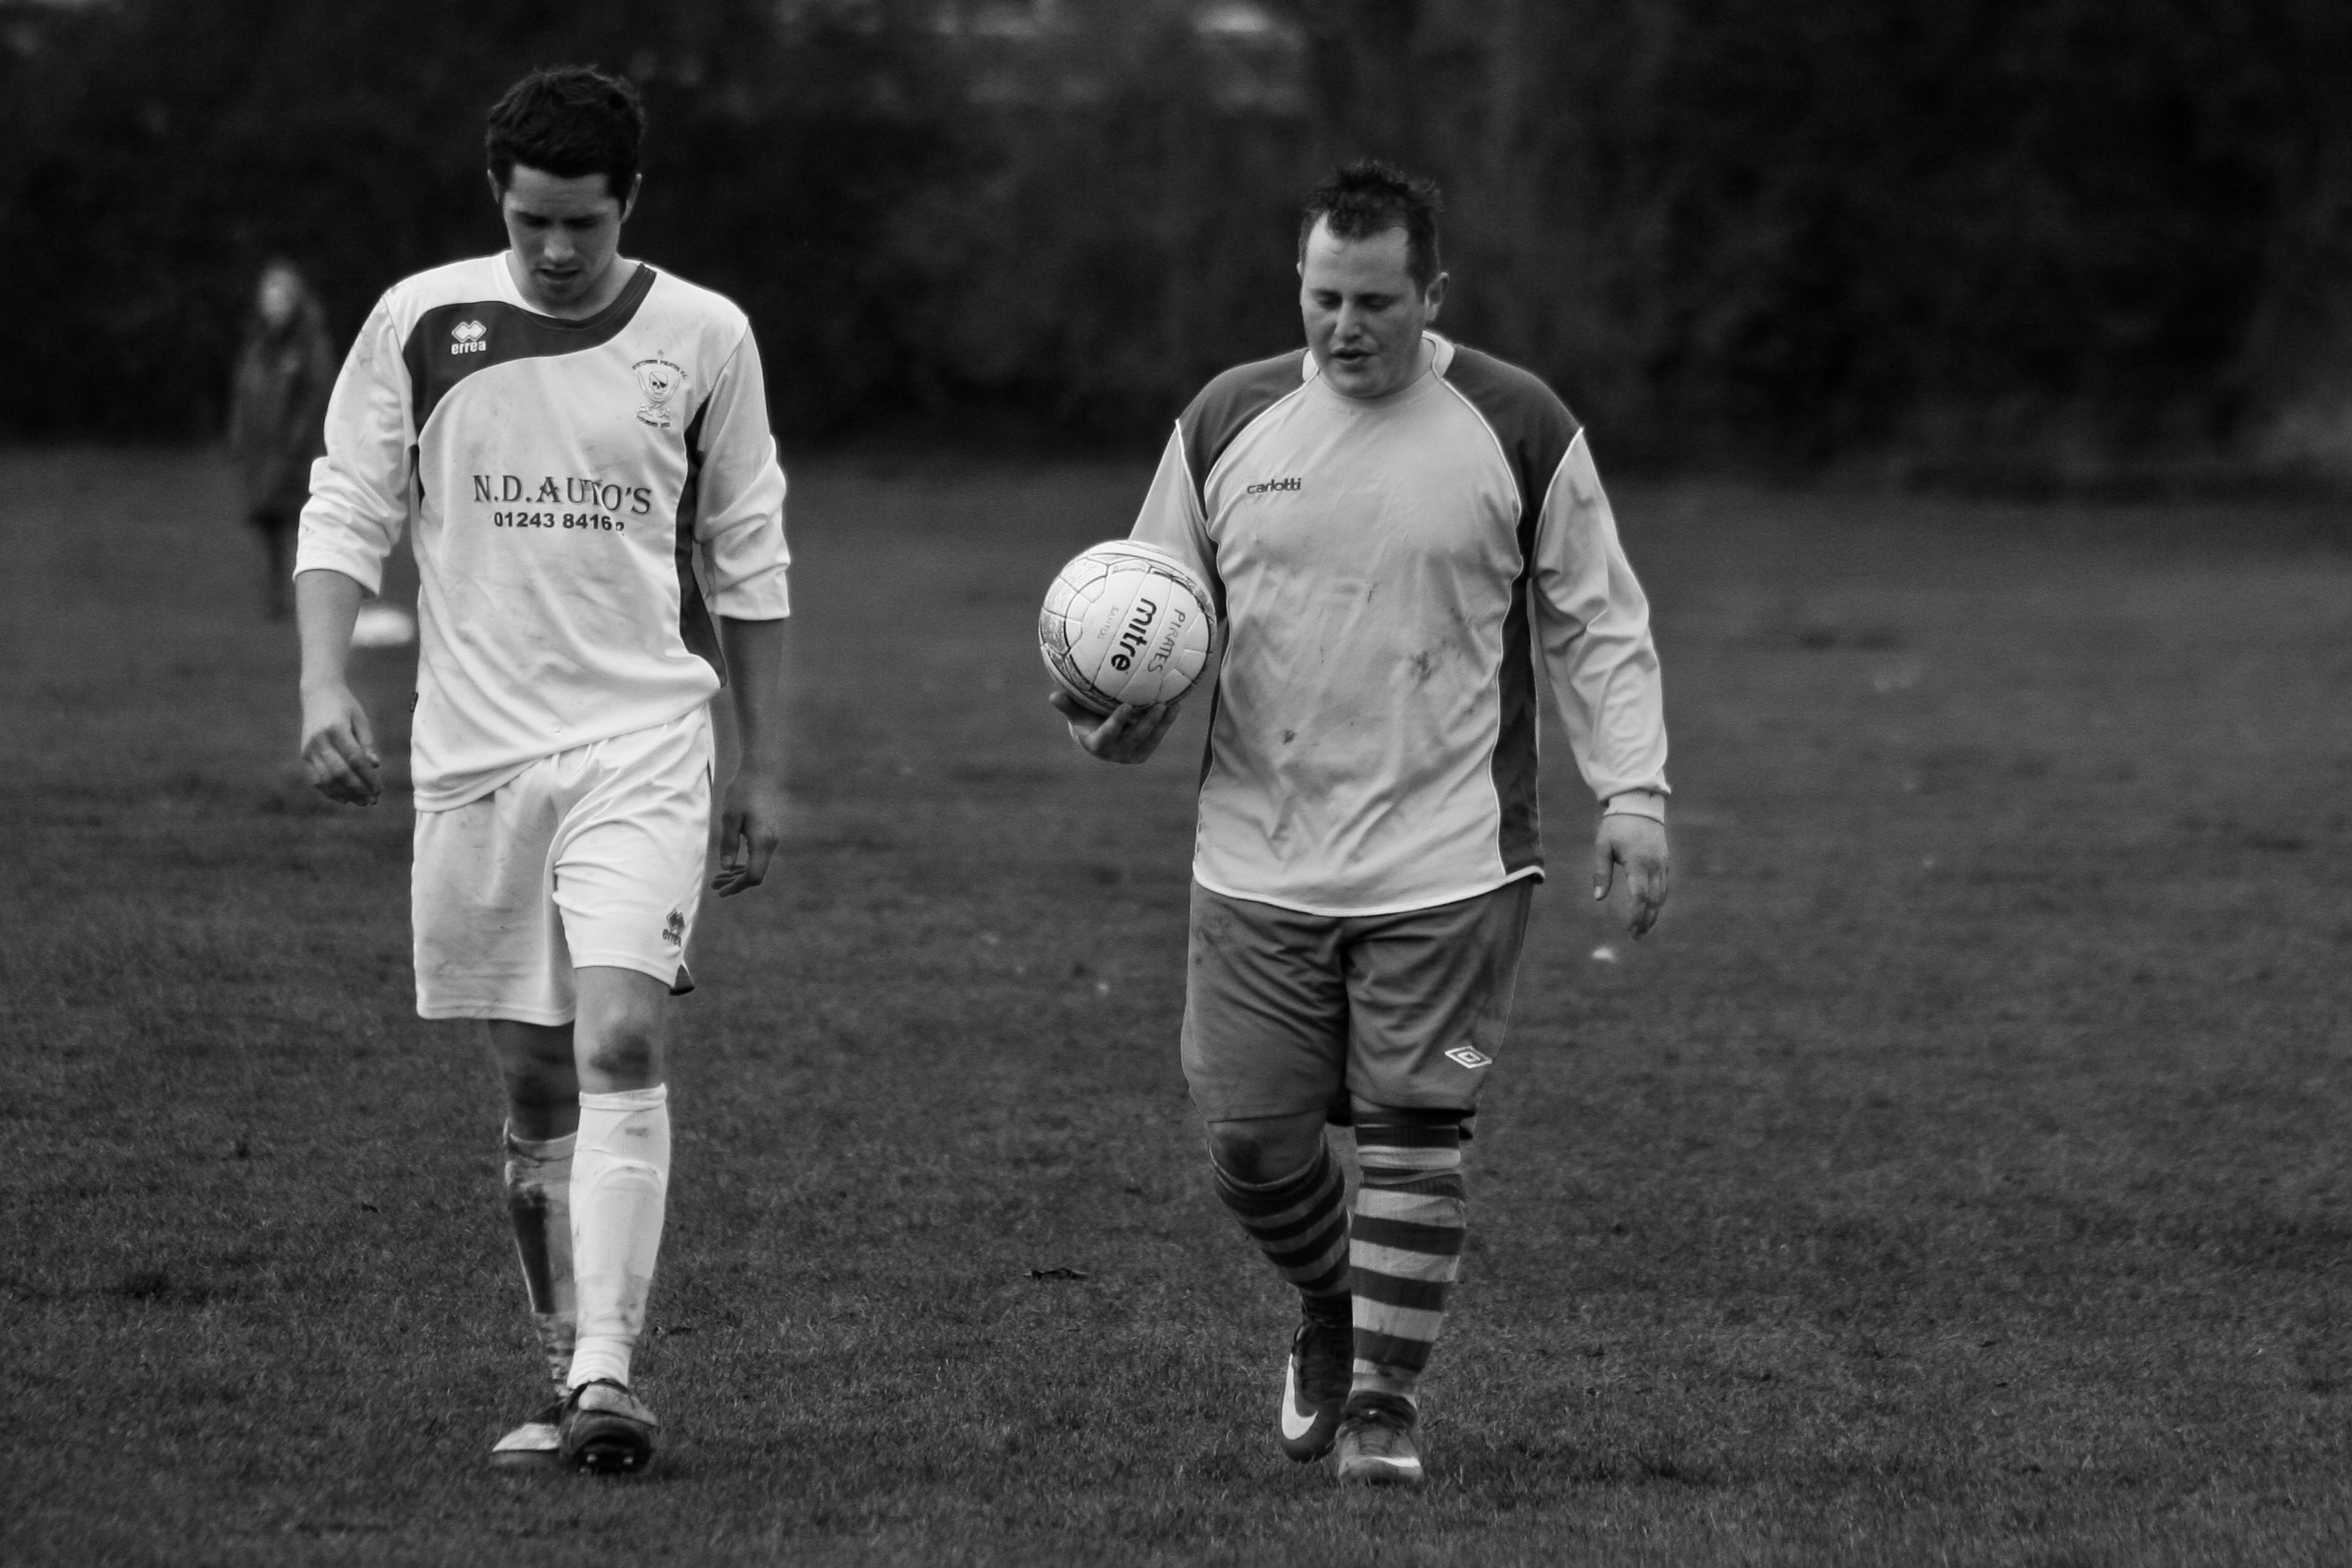
black and white, white, sport, game, soccer, monochrome, player, team, sports, ball, match, footbal, avisfordpark, football player, monochrome photography